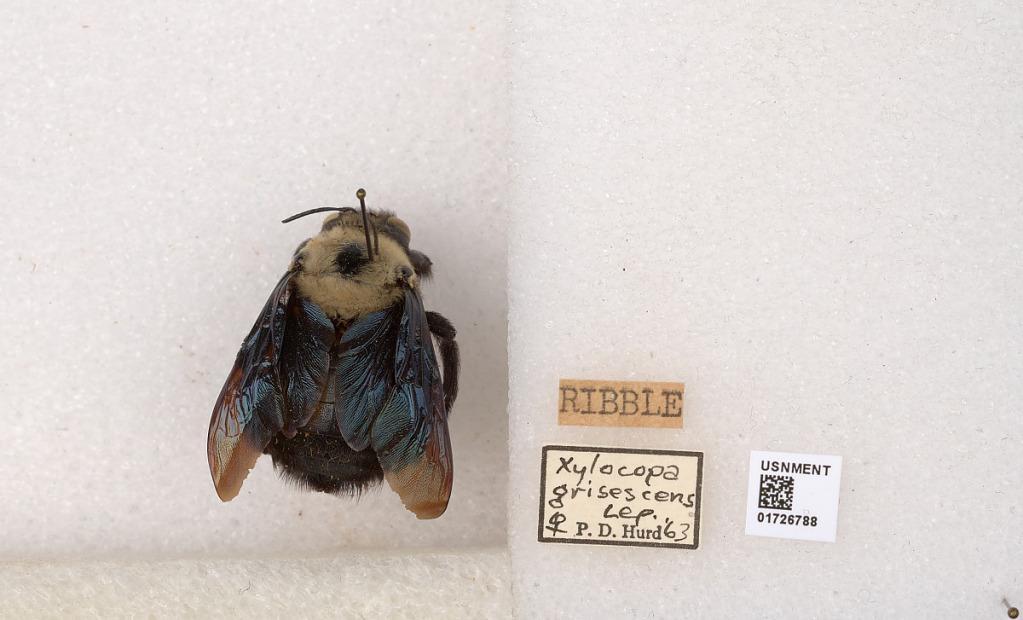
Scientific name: Xylocopa (Neoxylocopa) grisescens Lepeletier
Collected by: Ribble
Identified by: Hurd, P. D.